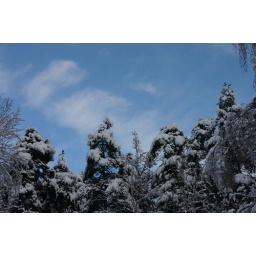
On rare occasions, the sky turns light blue with white clouds - almost like in summer.